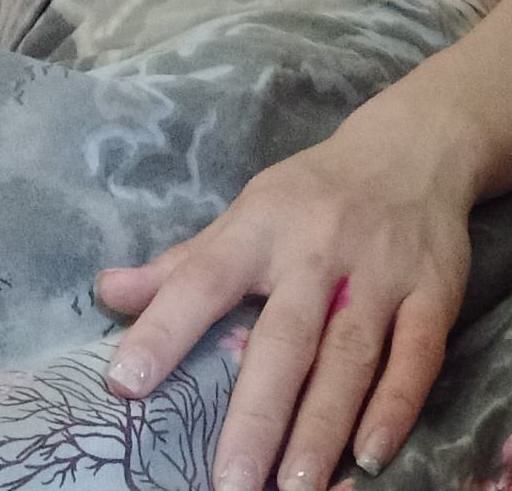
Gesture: no_gesture